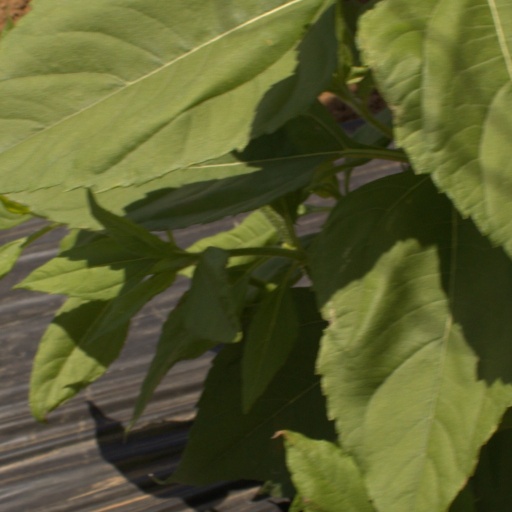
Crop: Jerusalem artichoke